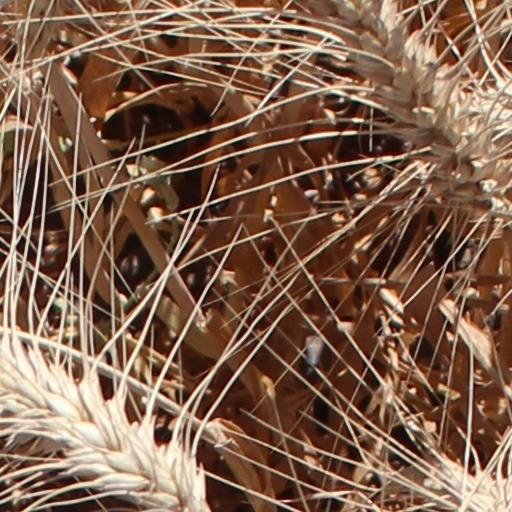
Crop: wheat